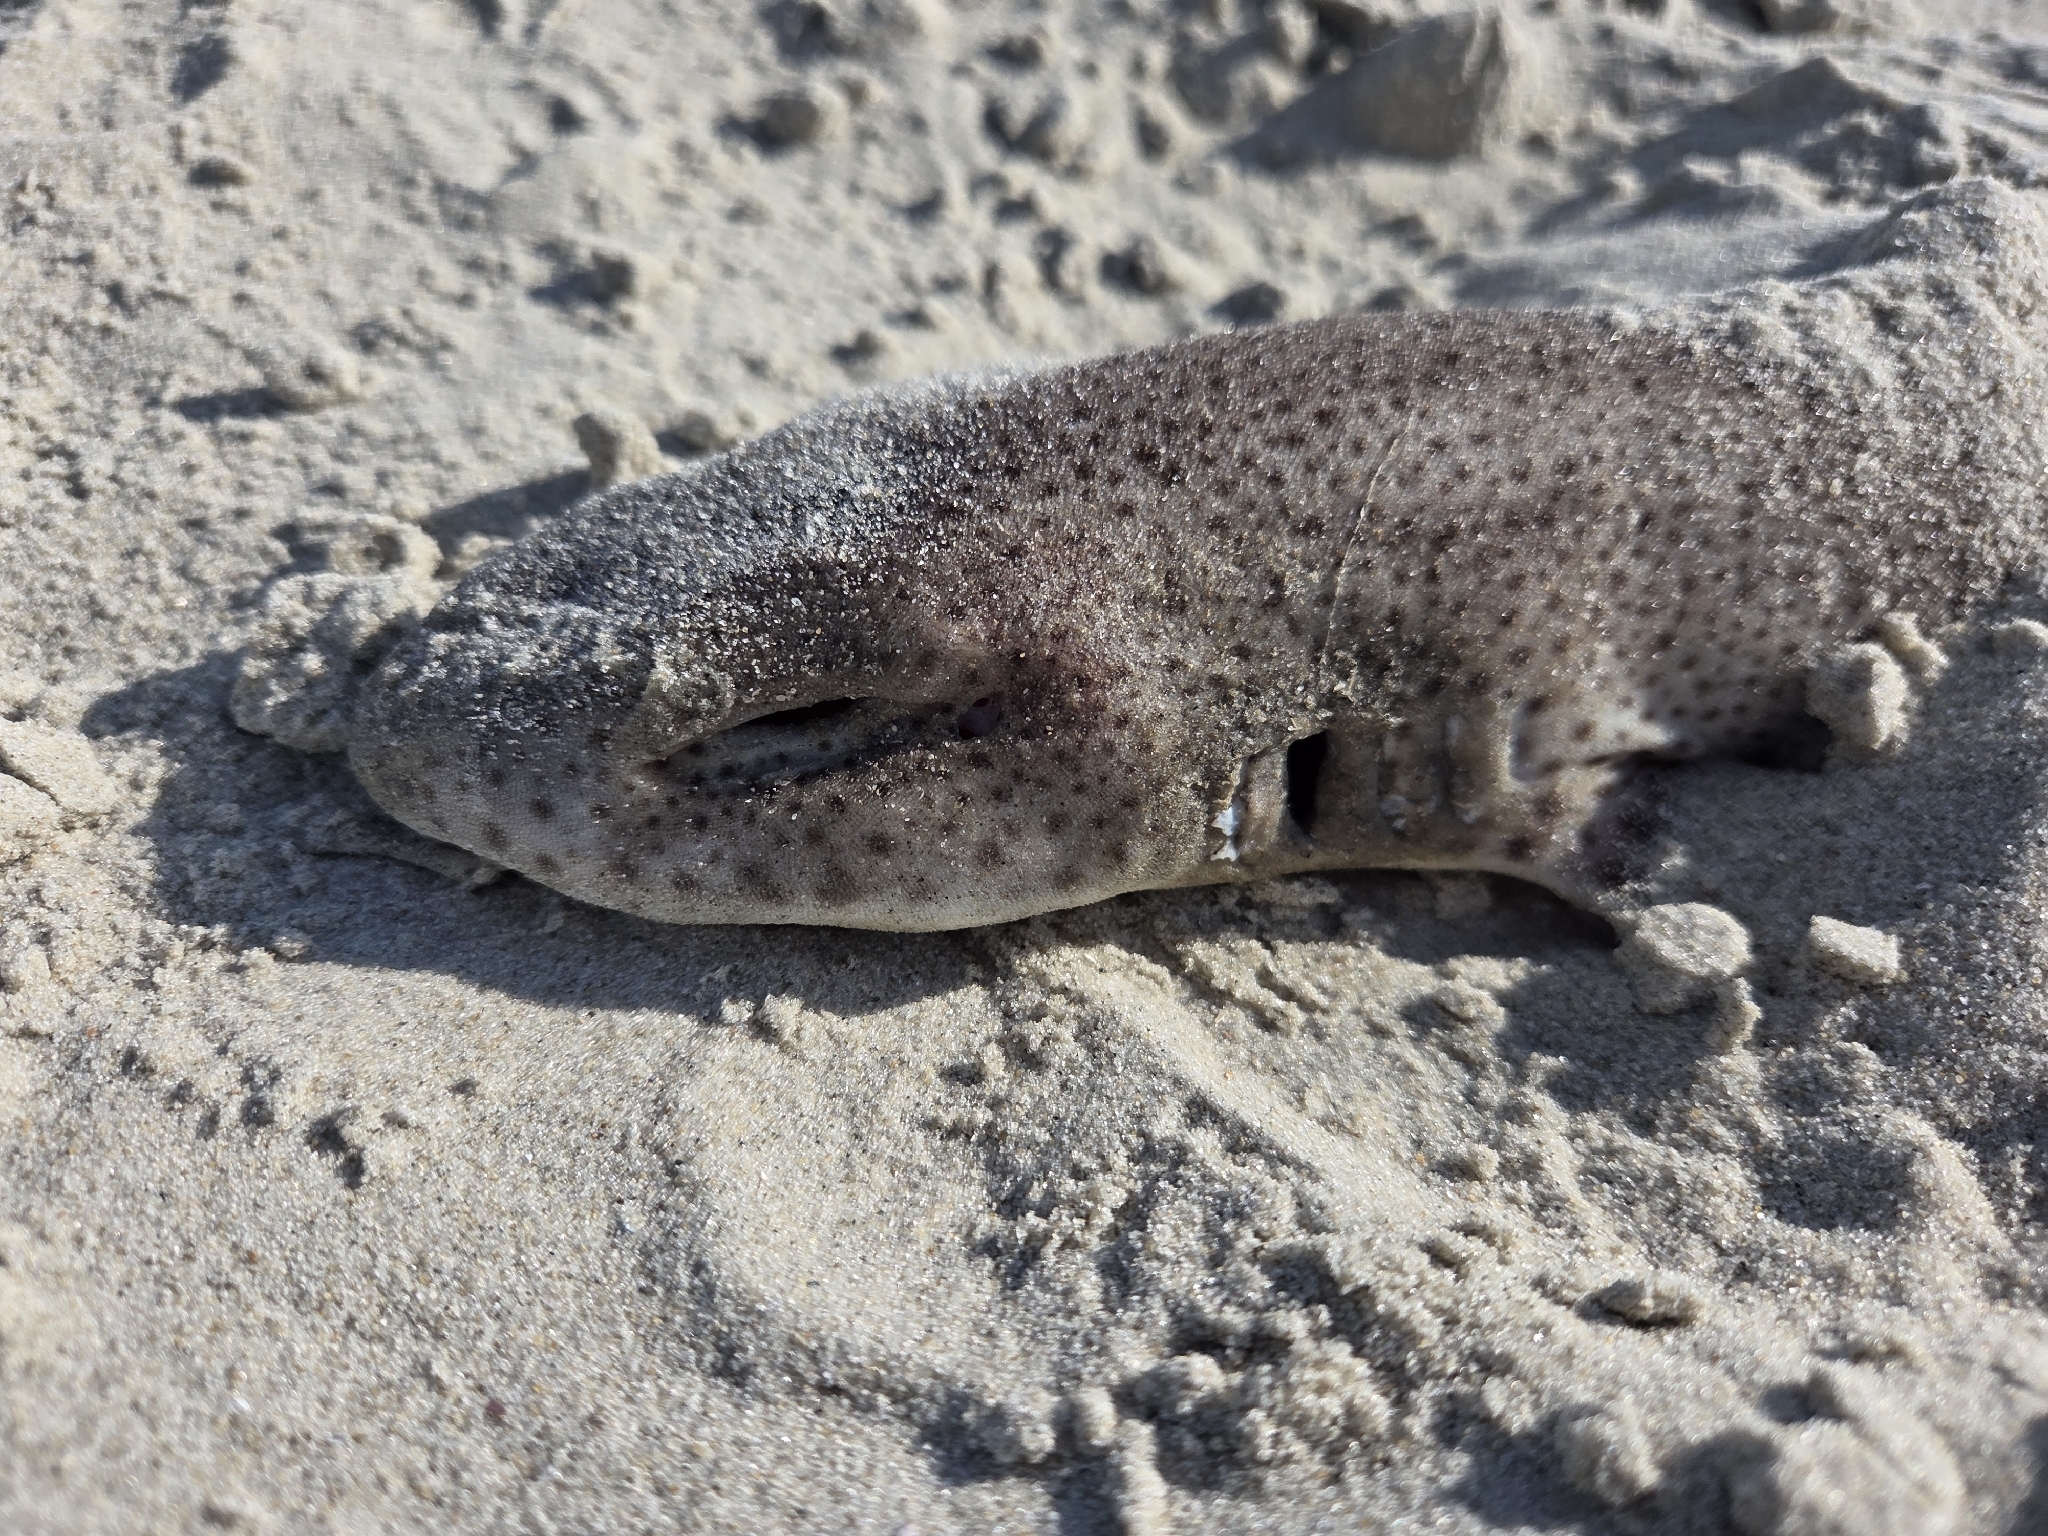
fish (species not among the labelled classes)